Ricoh GR digital cameras

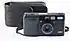
The GR Digital adopted its basic form and functions from the predecessor Ricoh GR1 film camera (1996)

The preceding GR film cameras, released starting in 1996, were popular with Japanese street photographers including Daido Moriyama and the GR Digital line built on this by offering features and settings for street photography. Like the GR film cameras, the GR digital cameras eschew a zoom lens for a fast, fixed wide angle lens.